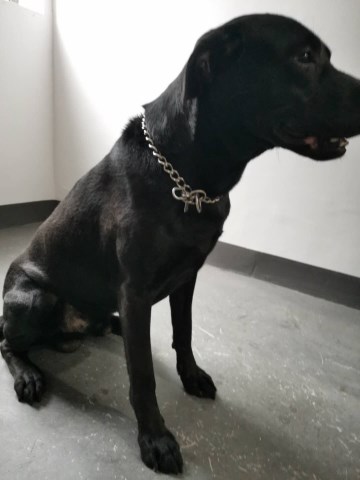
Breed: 3580-n000122-Labrador_retriever